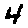
Label: 4